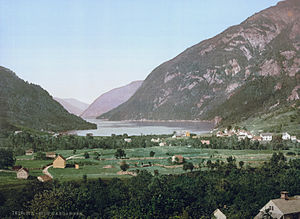
Granvinsfjorden
Granvinsfjorden i slutningen af  1800-tallet
Granvinsfjorden er en arm af Hardangerfjorden i Granvin og Ullensvang kommuner i Vestland fylke i Norge. Fjorden er omkring ti kilometer lang, og bredden er for det meste under en kilometer.